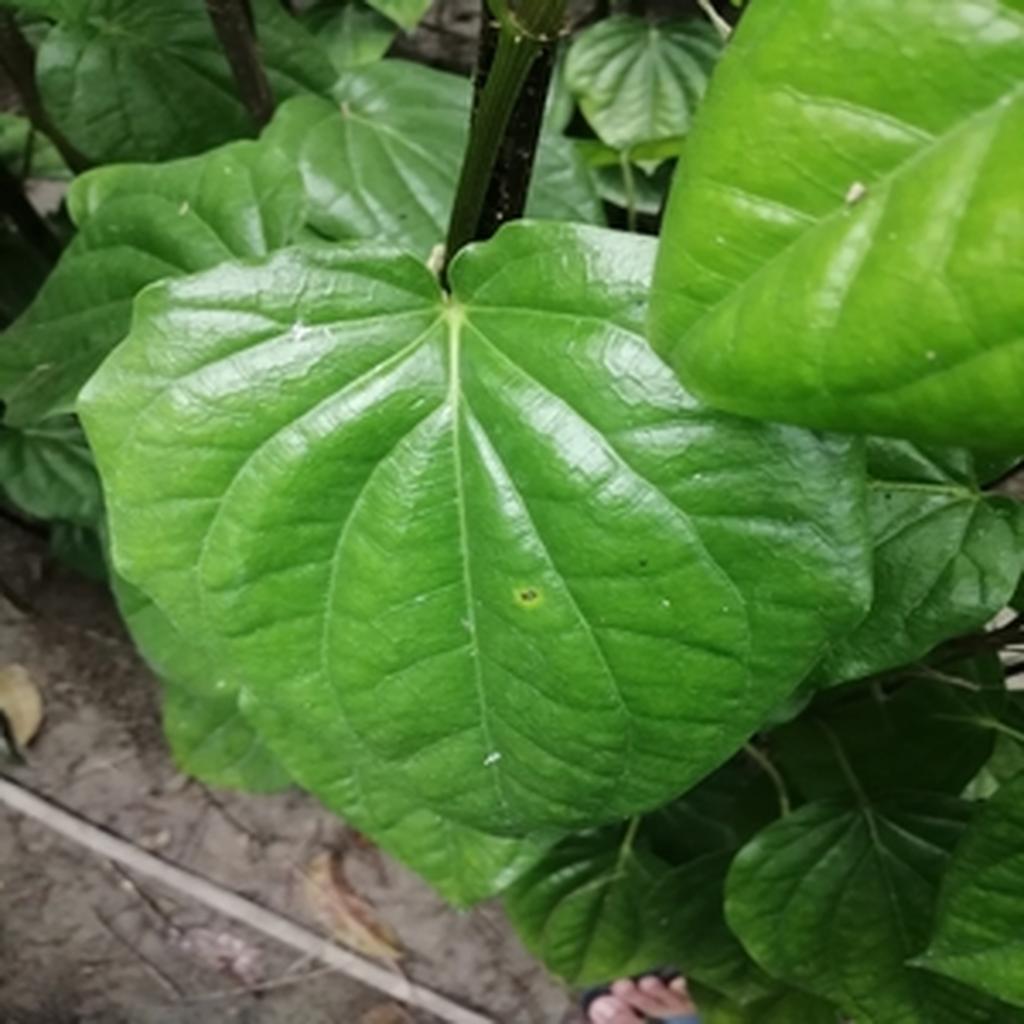
Label: Healthy_Leaf